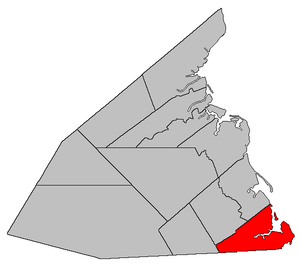
La paroisse de Dundas est à la fois une paroisse civile et un district de services locaux canadien du comté de Kent, situé au sud-est du Nouveau-Brunswick.